Western Collegiate Hockey Association

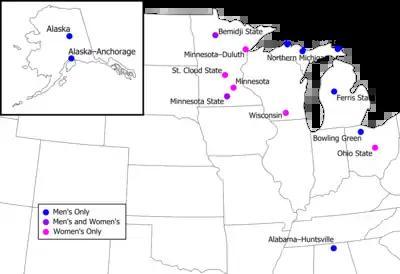
Locations of Western Collegiate Hockey Association member institutions prior to the dissolution of the men's division.

At the conclusion of each regular season schedule the coaches of each WCHA team vote which players they choose to be on the two to four All-Conference teams: first team and second team with a rookie team added in 1990–91 and a third team added in 1995–96. Additionally they vote to award up to 5 individual trophies to an eligible player at the same time. The WCHA also awards a Most Valuable Player in Tournament, which is voted on at the conclusion of the conference tournament. Only the Coach of the Year award has been bestowed in each year of the WCHA's existence, making it the oldest continually-awarded conference award in Division I ice hockey.